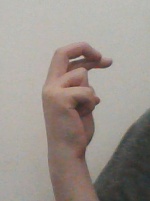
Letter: zay